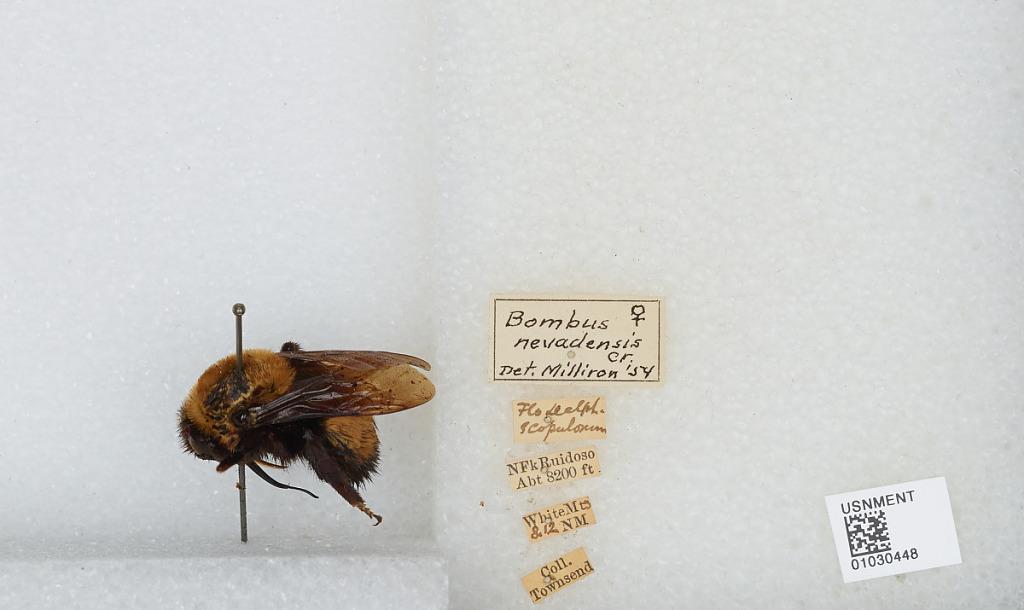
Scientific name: Bombus (Bombus) nevadensis Cresson
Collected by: Townsend
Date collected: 1912-8-
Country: United States
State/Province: New Mexico
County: Lincoln
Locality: Ruidoso
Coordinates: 33.3414, -105.666
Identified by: Milliron